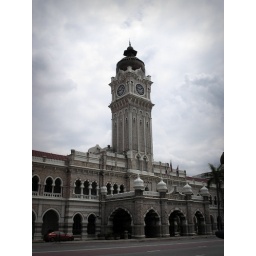
clock tower in Malaysia